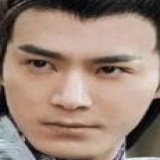
diễn viên Mao Tử Tuấn